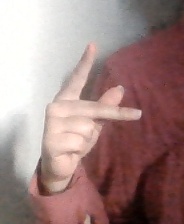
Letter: dha